Television in Japan

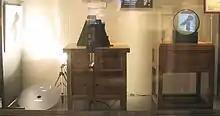
A recreation of Kenjiro Takayanagi's pioneering 1926 electronic television experiment, at NHK Broadcasting Museum in Atagoyama, Tokyo

In the same period Takayanagi also turned his interest to television studies after having learned about the new technology in a French magazine. He developed a system similar to that of John Logie Baird, using the Nipkow disk to scan the subject and generate electrical signals. But unlike Baird, Takayanagi took the important step of using a cathode ray tube to display the received signal, successfully reproducing the Katakana character イ in December 1926. In 1928 his research took a further breakthrough, when he managed to reproduce an image of a person with a resolution of 40 lines at a refresh rate of 14 frames per second. In the 1930s Takayanagi and his research team developed a fully electronic television system using a revised version of the iconoscope. This was followed by the invention of a video receiver capable of reproducing images with a resolution of 441 lines at 30 frames per second, the best on the market at the time.